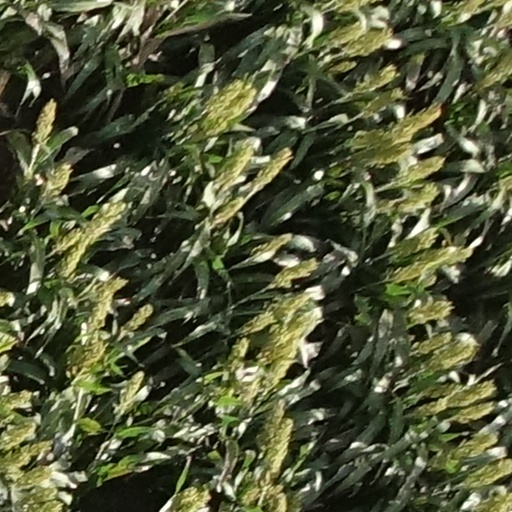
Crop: sorghum